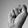
ASL letter: S